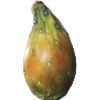
Label: cactus_fruit